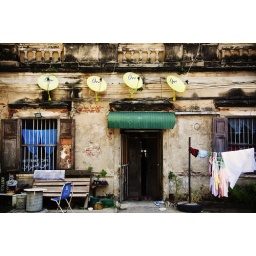
Somewhat strange looking sign in a house on the backstreets of Bangkok, Thailand.